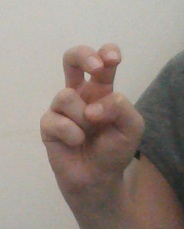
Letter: toot